Taiwan Tobacco and Liquor Corporation

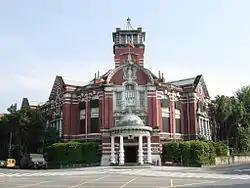
TTL headquarter at the Monopoly Bureau building at Zhongzheng District, Taipei

The company today known as TTL had its origins in a government agency established by Taiwan's Japanese colonial government in 1901. The Monopoly Bureau of the Government-General of Taiwan was responsible for all liquor and tobacco products in Taiwan as well as opium, salt, and camphor. The Bureau began brewing "Takasago Beer" in 1922 through the Takasago Malted Beer Company (founded in 1919). Light and dark varieties were offered, though the price of Takasago Beer varied widely over the course of its manufacture depending on the availability of imported Japanese beers and the contingencies of the economy. As World War II reached its conclusion in the 1940s matches, petroleum and standard weights and measures also came under the Monopoly Bureau's authority.